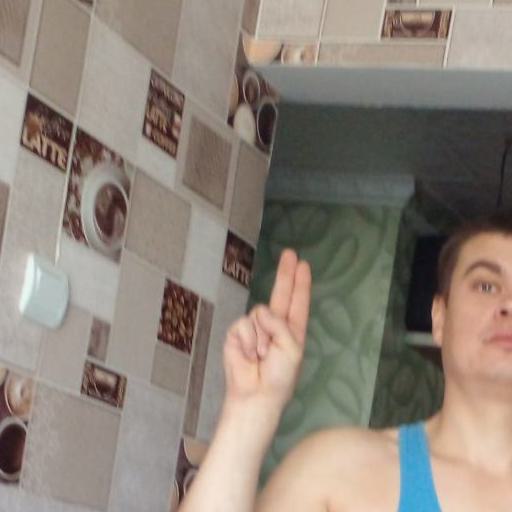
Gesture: two_up